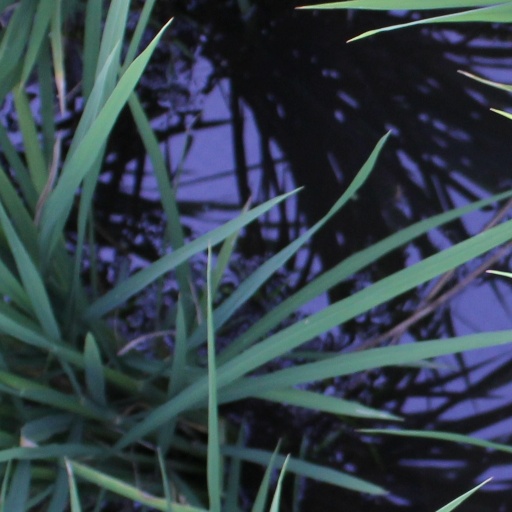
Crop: rice